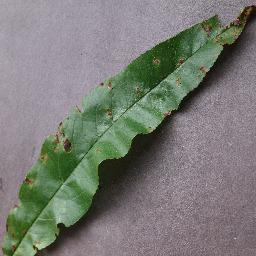
Label: Peach___Bacterial_spot